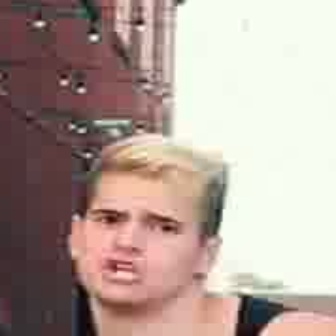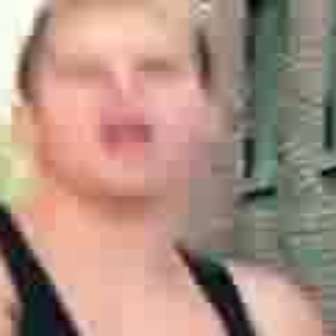
  Please identify the target specified by the bounding box [79,191,188,300] in the first image and locate it in the second image. Return the coordinates in [x_min,y_min,x_max,y_max] format.
Answer: [36,32,194,190]